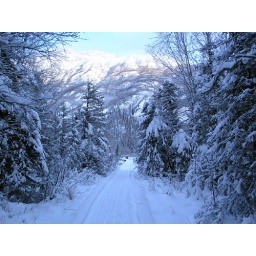
Albert Loop Trail had been closed until this first major snowfall due to bears feeding near the river